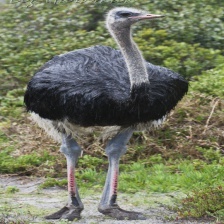
Species: OSTRICH
Scientific name: STRUTHIO CAMELUS